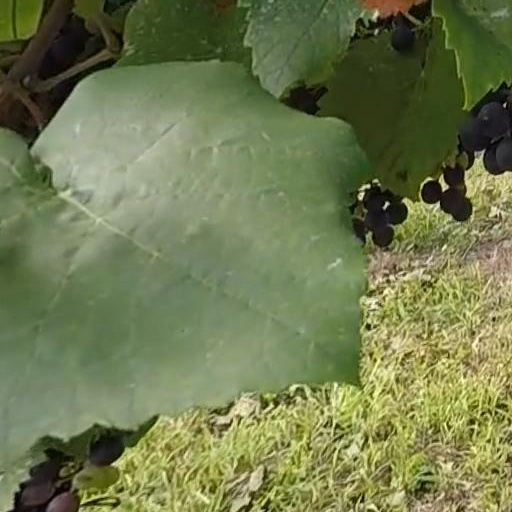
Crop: grape